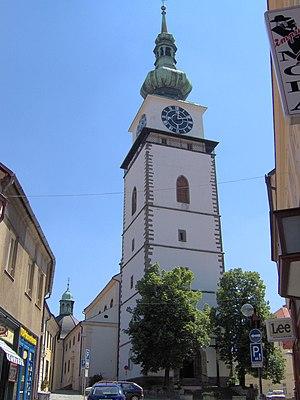
Třebíč est une ville de la région de Vysočina, en Tchéquie, et le chef-lieu du district de Třebíč. Sa population s'élevait à 35 691 habitants en 2019.